Ylva Karlsson

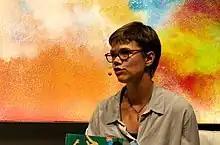
Ylva Karlsson in 2019

Ylva Karlsson (born 3 February 1978) is a Swedish children's writer. She received the Astrid Lindgren Prize in 2021. She was a member of the Swedish Academy for Children's Books from 2009 to 2012. She was born in Hallonbergen and now lives in Bagarmossen.